2024 Sahlen's Six Hours of The Glen

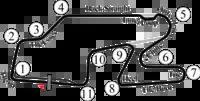
The layout of Watkins Glen International, where the race was held.

The 2024 Sahlen's Six Hours of The Glen was a sports car race held at Watkins Glen International in Dix, New York, on June 23, 2024. It was the sixth round of the 2024 IMSA SportsCar Championship, and the third round of the Michelin Endurance Cup.